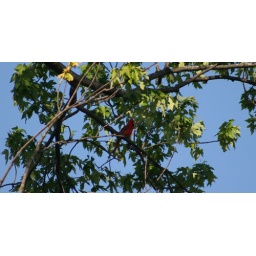
A cardinal that was singing in the tree across the street this morning.